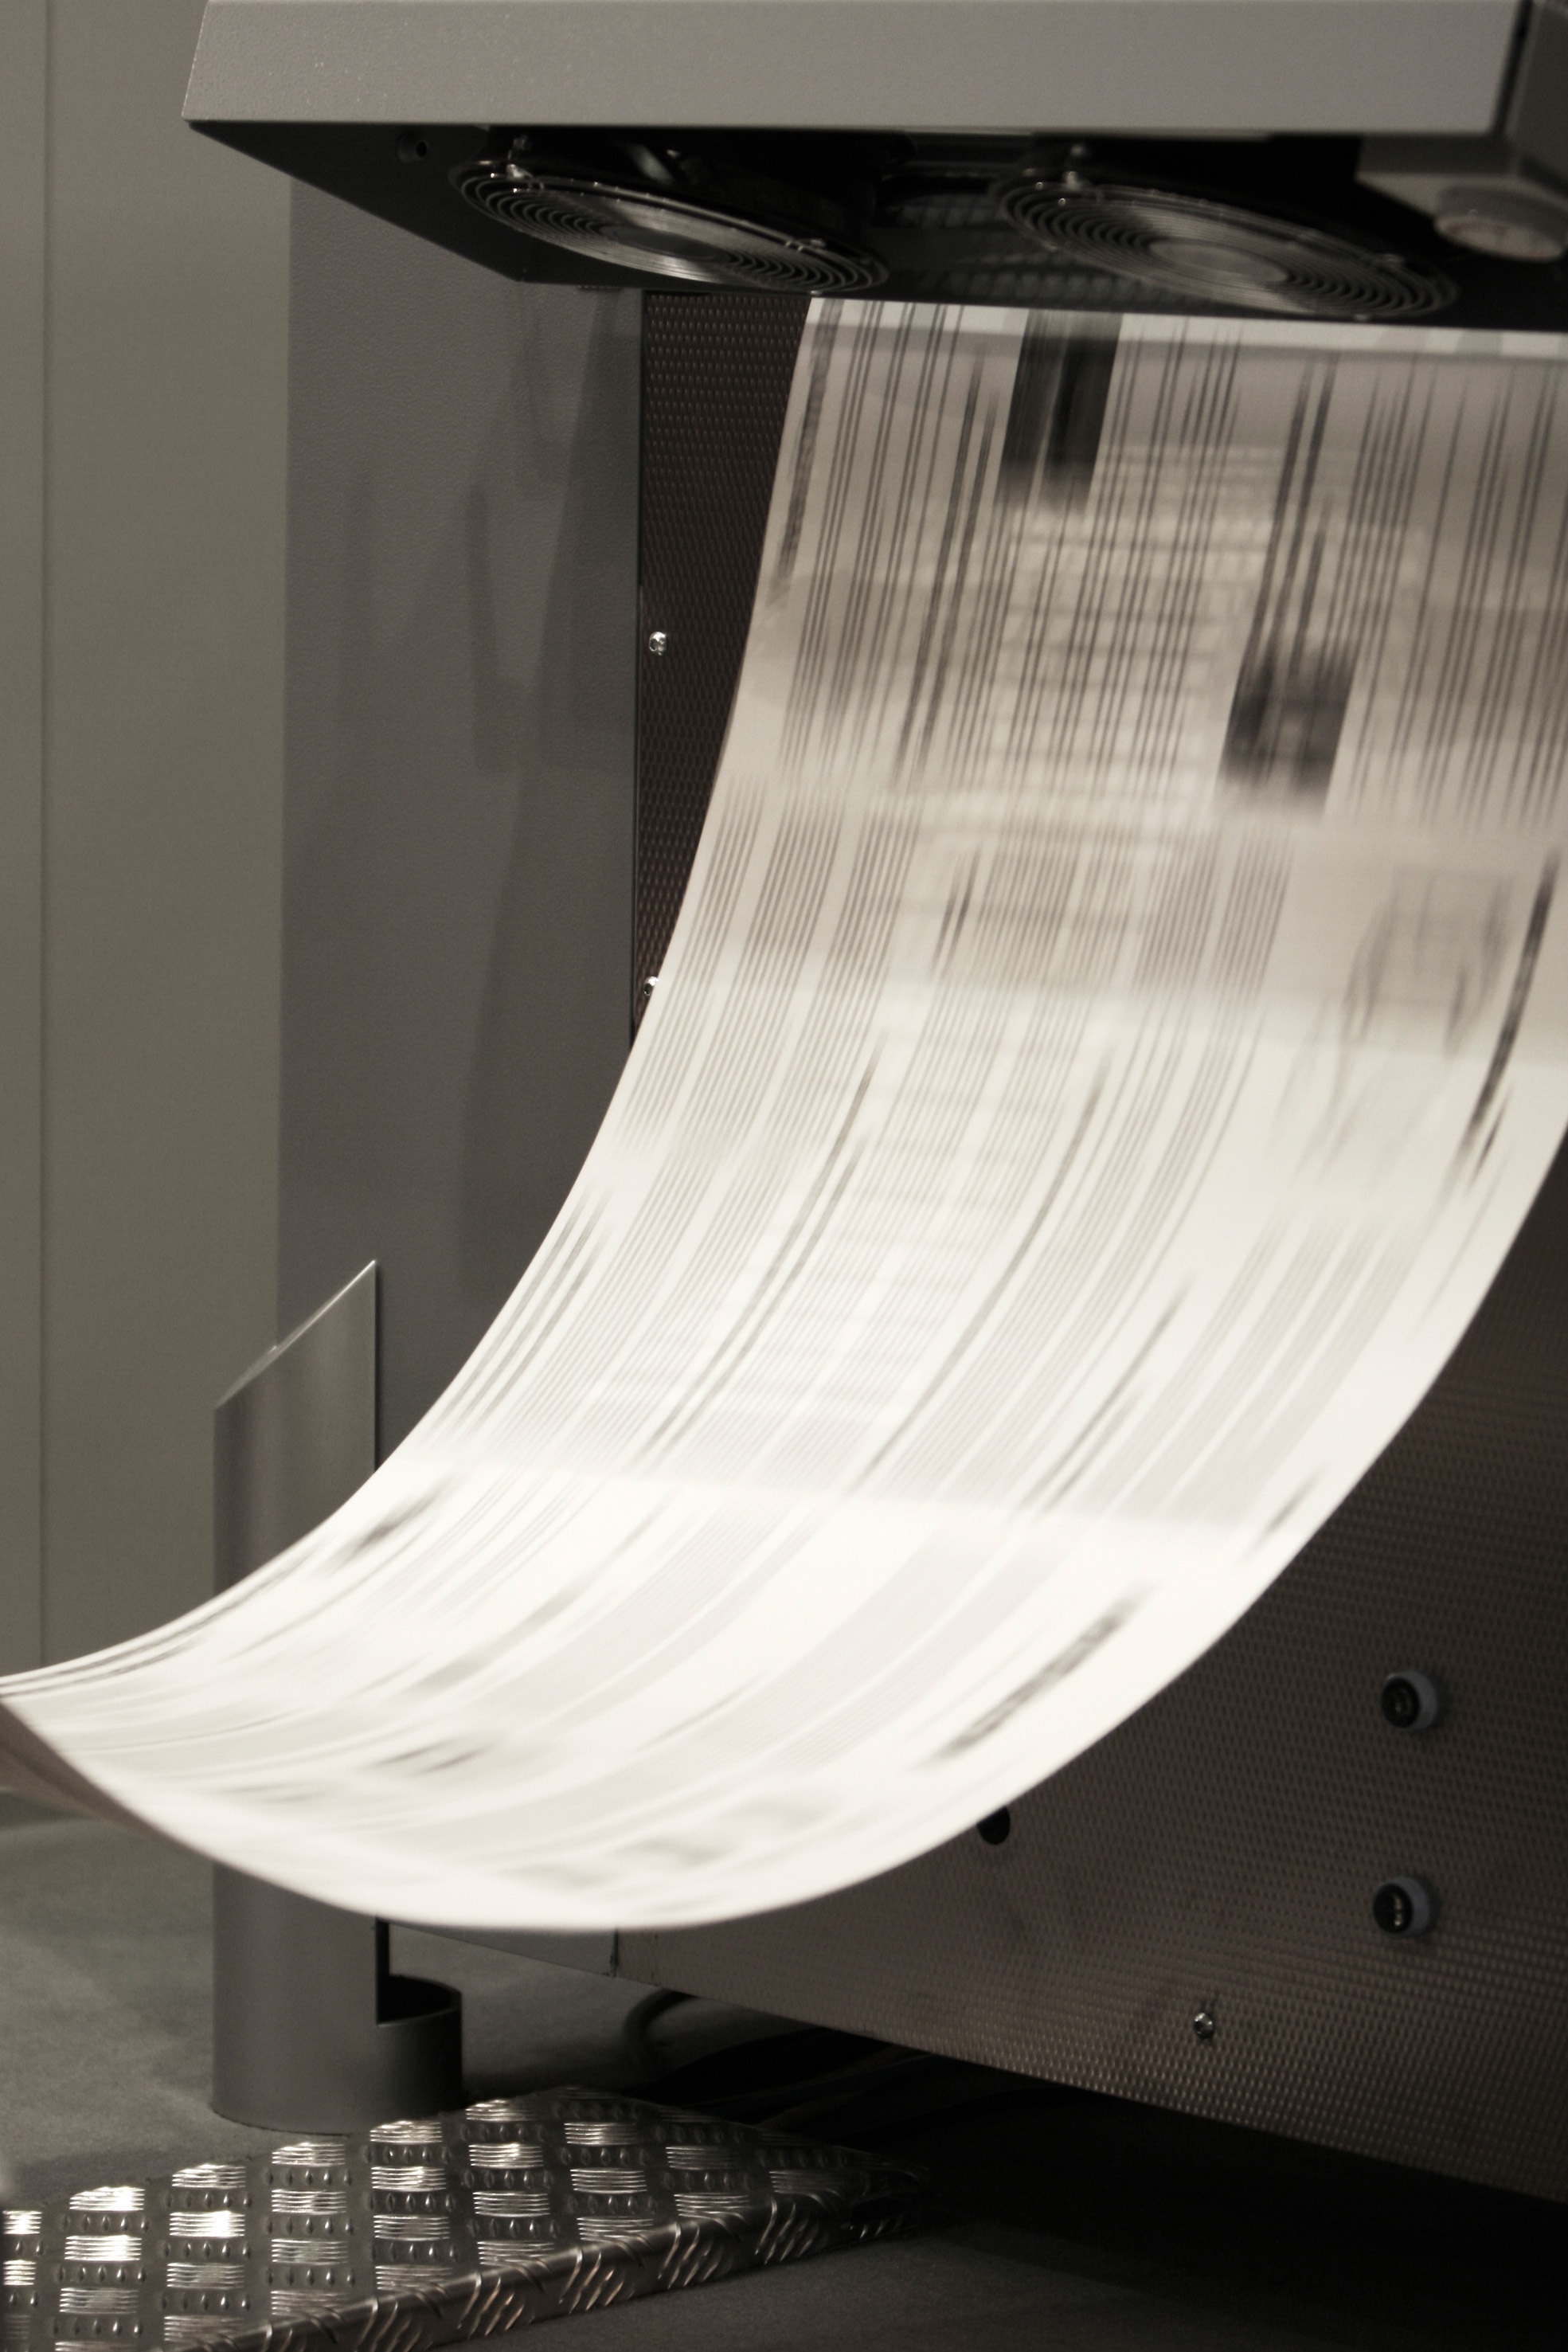
table, read, wing, light, white, newspaper, ceiling, print, lamp, black, furniture, paper, lighting, modern, interior design, printing, design, text, printer, message, light fixture, information, news, shape, pressure, global, newsletter, printing machine, newspapers, cmyk, four color printing, reports, plumbing fixture, offset printing, newspaper printing, fast pace